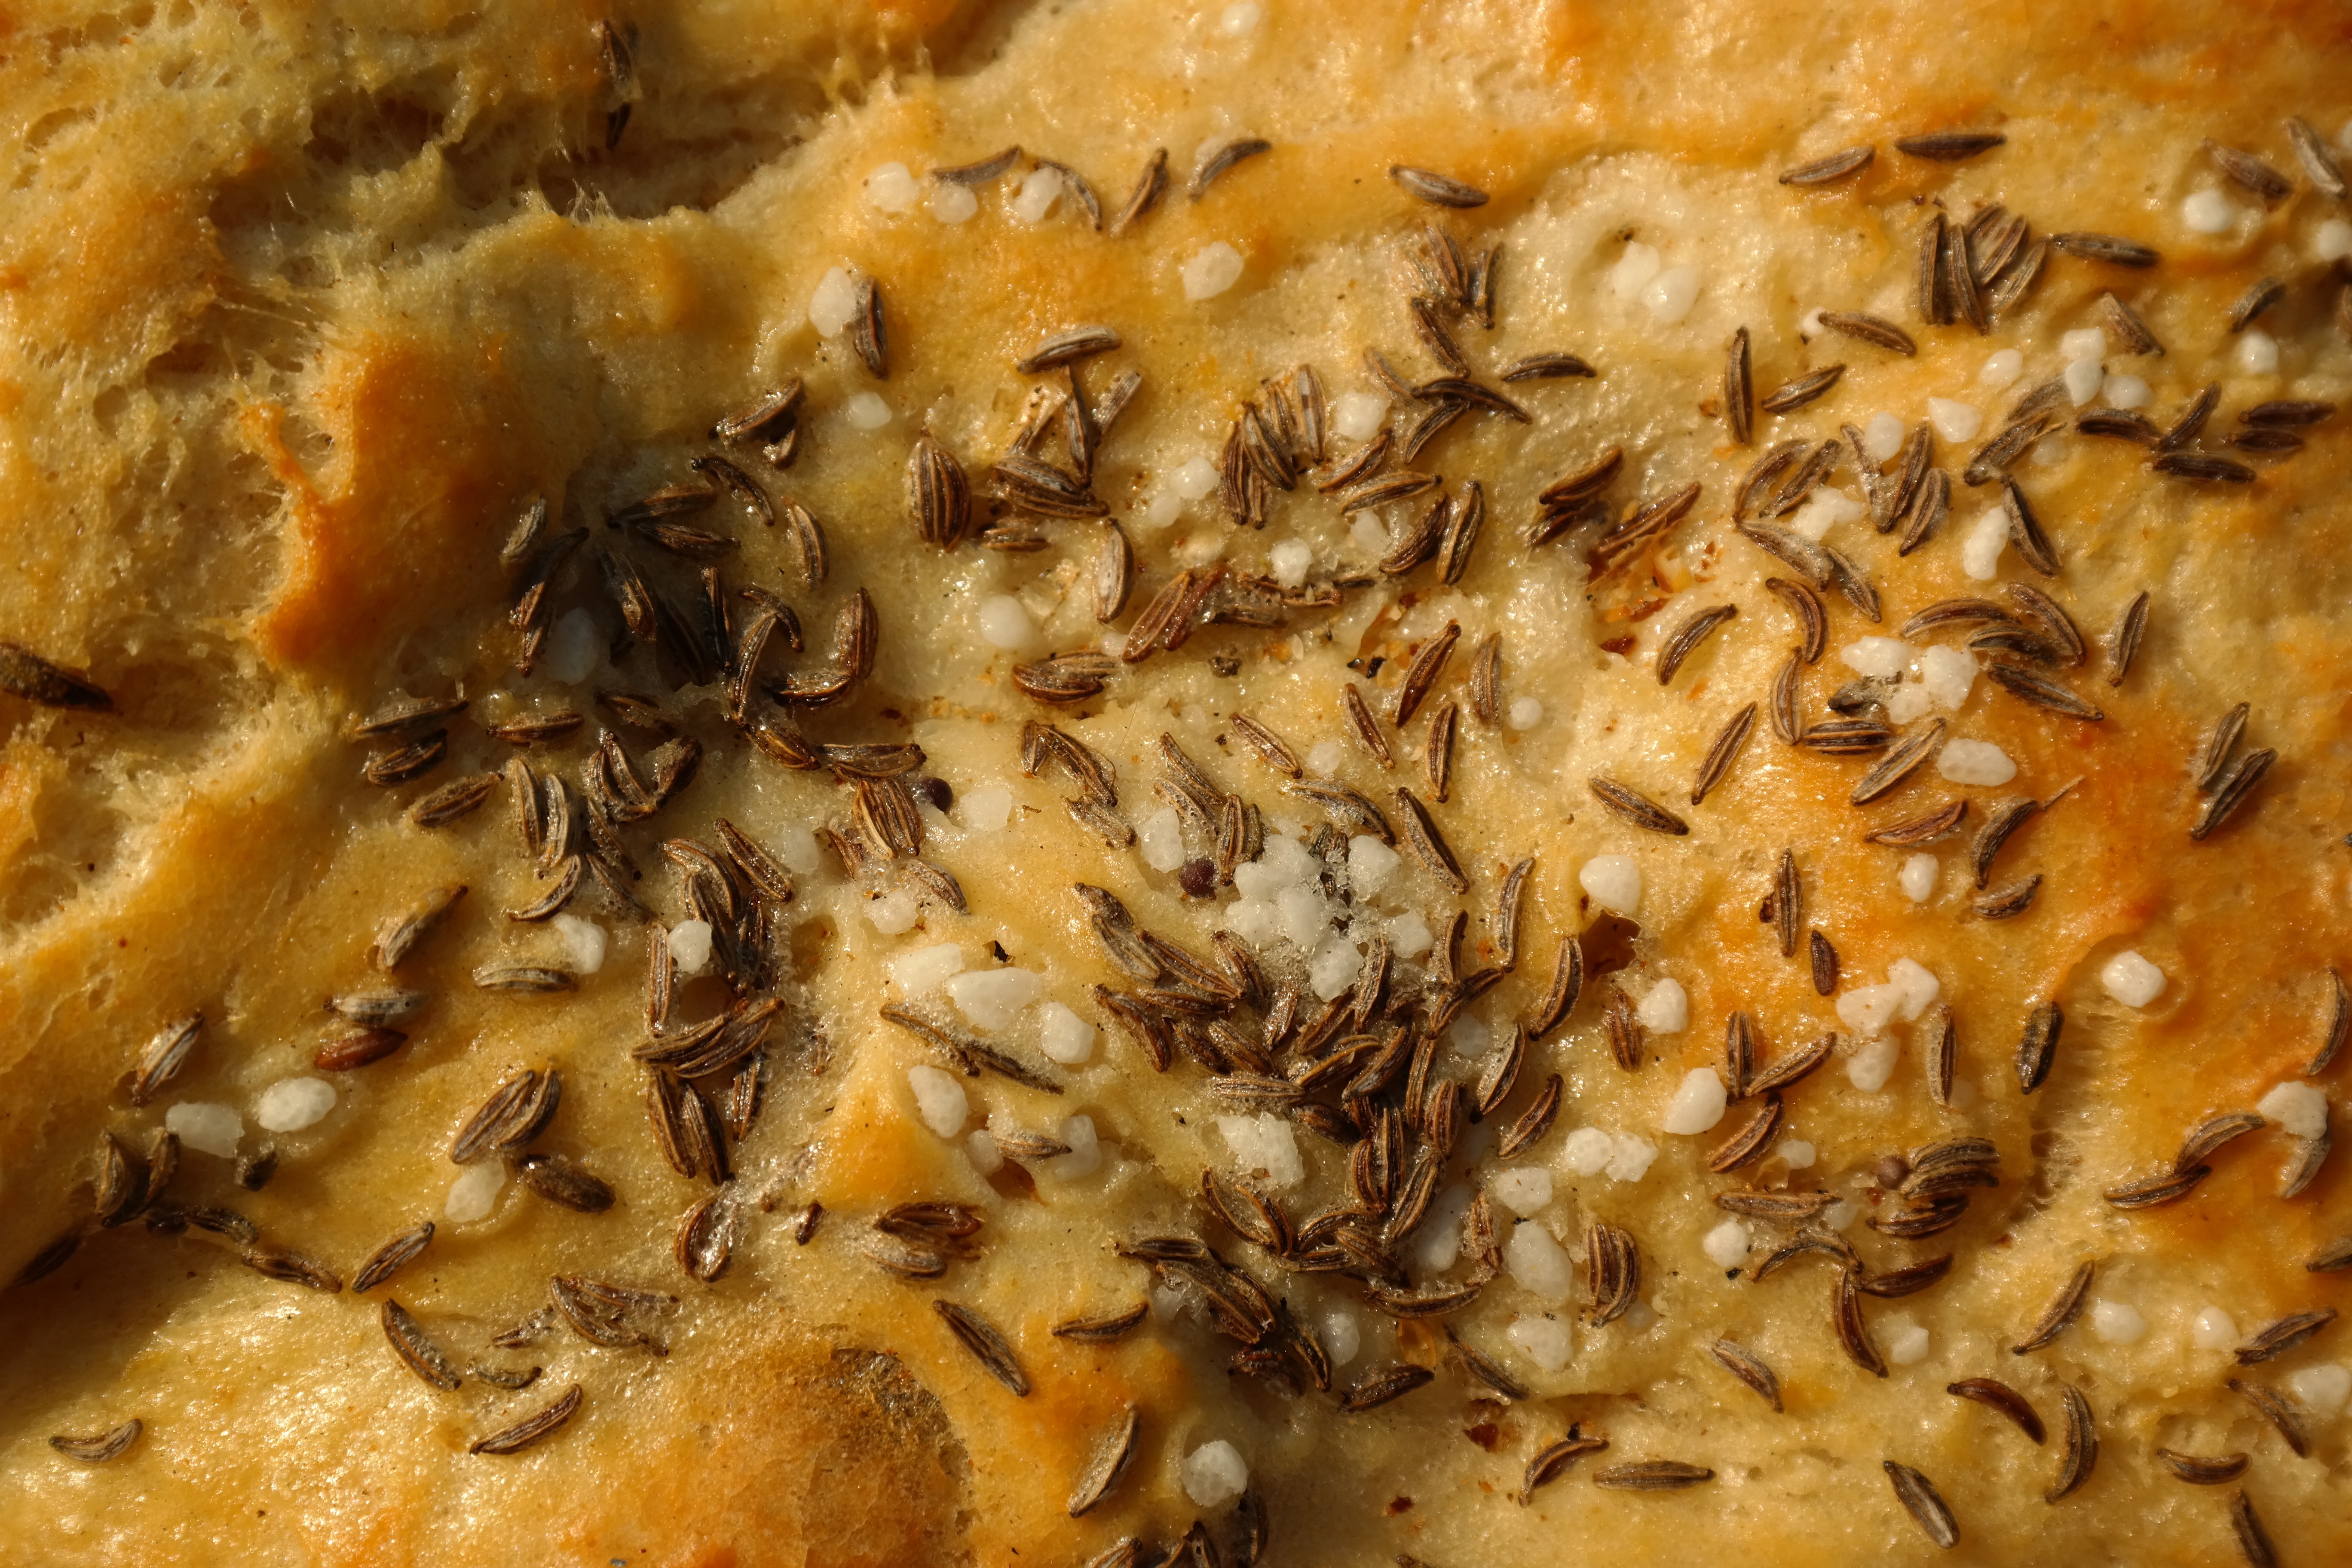
dish, food, produce, vegetable, salt, dessert, cuisine, bread, pastries, soul, crispy, baked goods, white bread pastries, spelt, caraway, swabian soul, swabian, swabian cuisine, baguette like, upper swabian, briegl, bannon